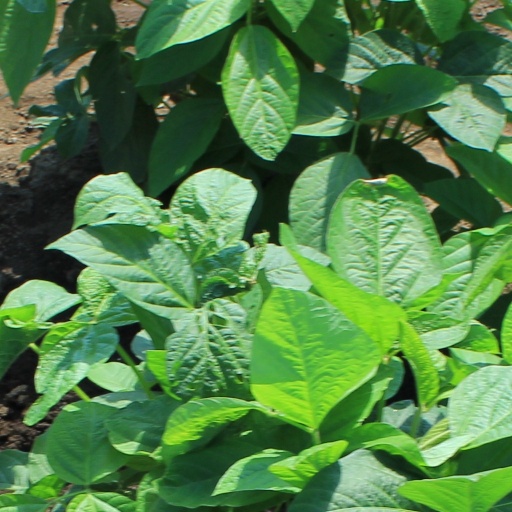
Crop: soybean